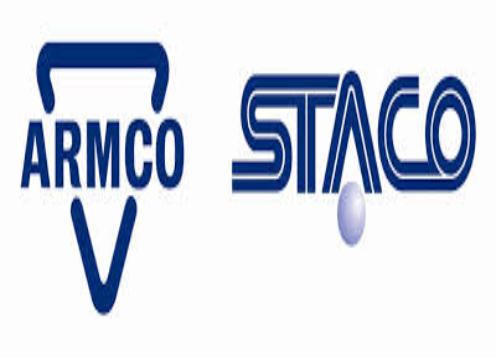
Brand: Armco
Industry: Others